Marshall Eriksen

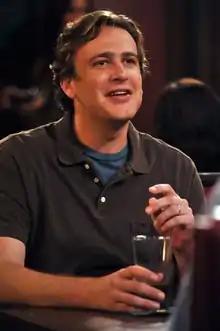
Jason Segel as Marshall Eriksen

Marshall Eriksen is a fictional character on the CBS sitcom "How I Met Your Mother", portrayed by Jason Segel. Series co-creator Craig Thomas explained that he based Marshall and Lily on himself and his wife Rebecca.